Ismael Moreno Pino

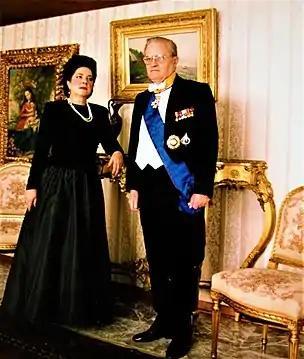
Moreno Pino (right) with his wife, Guadalupe Mercedes González de Hermosillo y Quirós (left), both dressed for a gala dinner.

During his career, he developed into one of the most eminent policy experts in the Foreign Office on International Organizations and on the Western Hemisphere. He participated in drafting the amendments carried out to the Inter-American Treaty of Reciprocal Assistance (TIAR) under the Protocol of Buenos Aires (1967), the Protocol of San José (1975) and the Protocol of Cartagena de Indias (1985). The TIAR had established the "hemispheric defense" doctrine which establishes that an attack against one OAS member state should be considered an attack against them all.